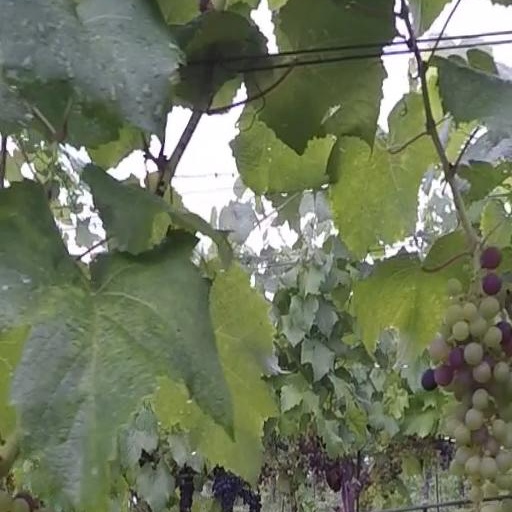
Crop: grape